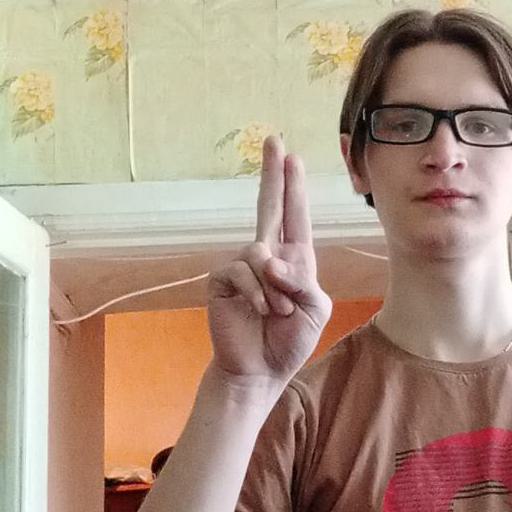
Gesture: two_up